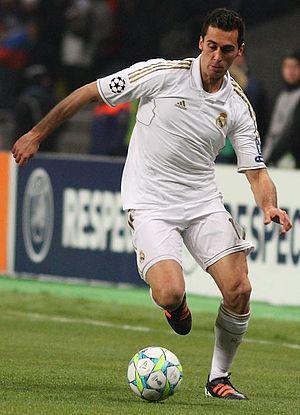
Álvaro Arbeloa Coca est un footballeur espagnol. Bien qu'évoluant habituellement au poste d'arrière latéral droit, il est également capable de jouer au poste d'arrière latéral gauche ou de défenseur central si besoin. Il est réputé pour sa très bonne rigueur défensive.